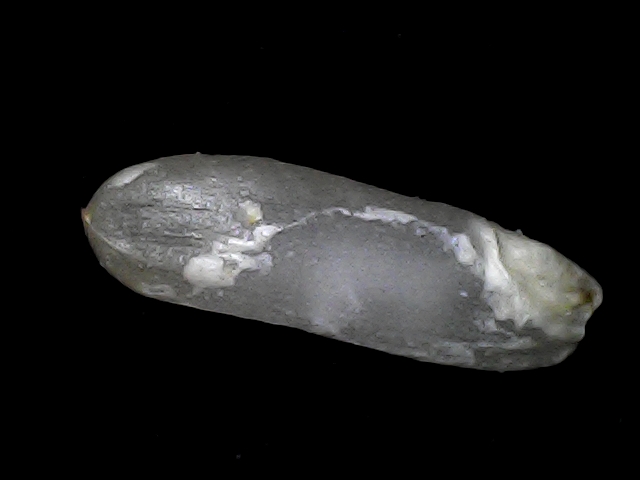
Rice variety: BD75